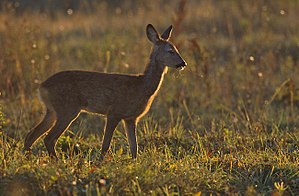
Rådyr
Rådyr.